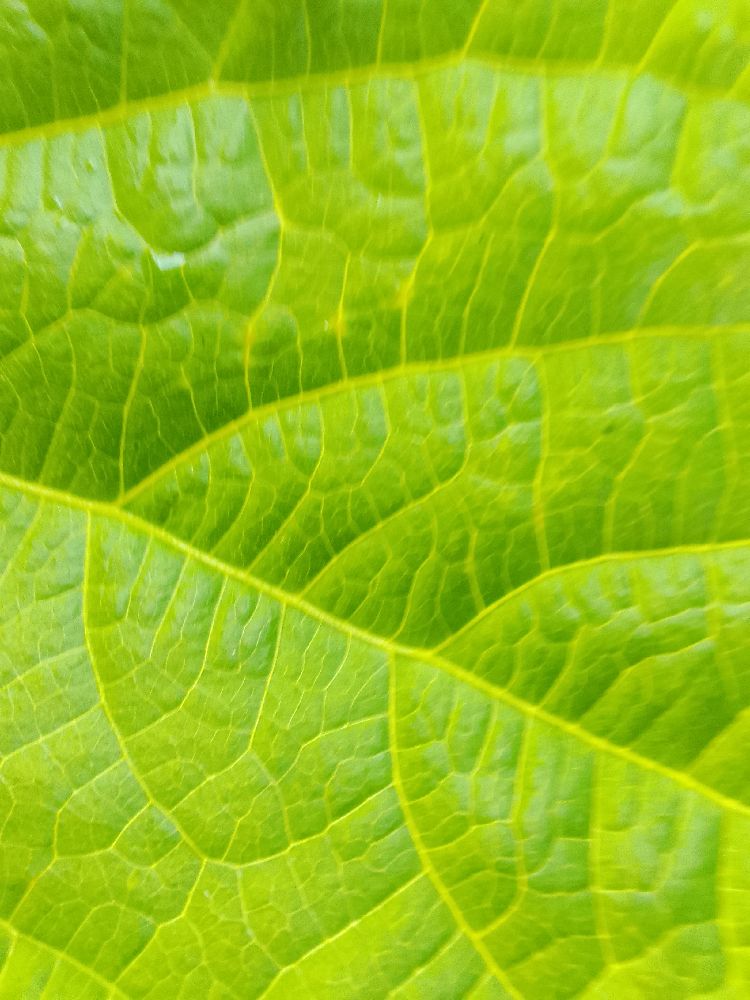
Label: healthy